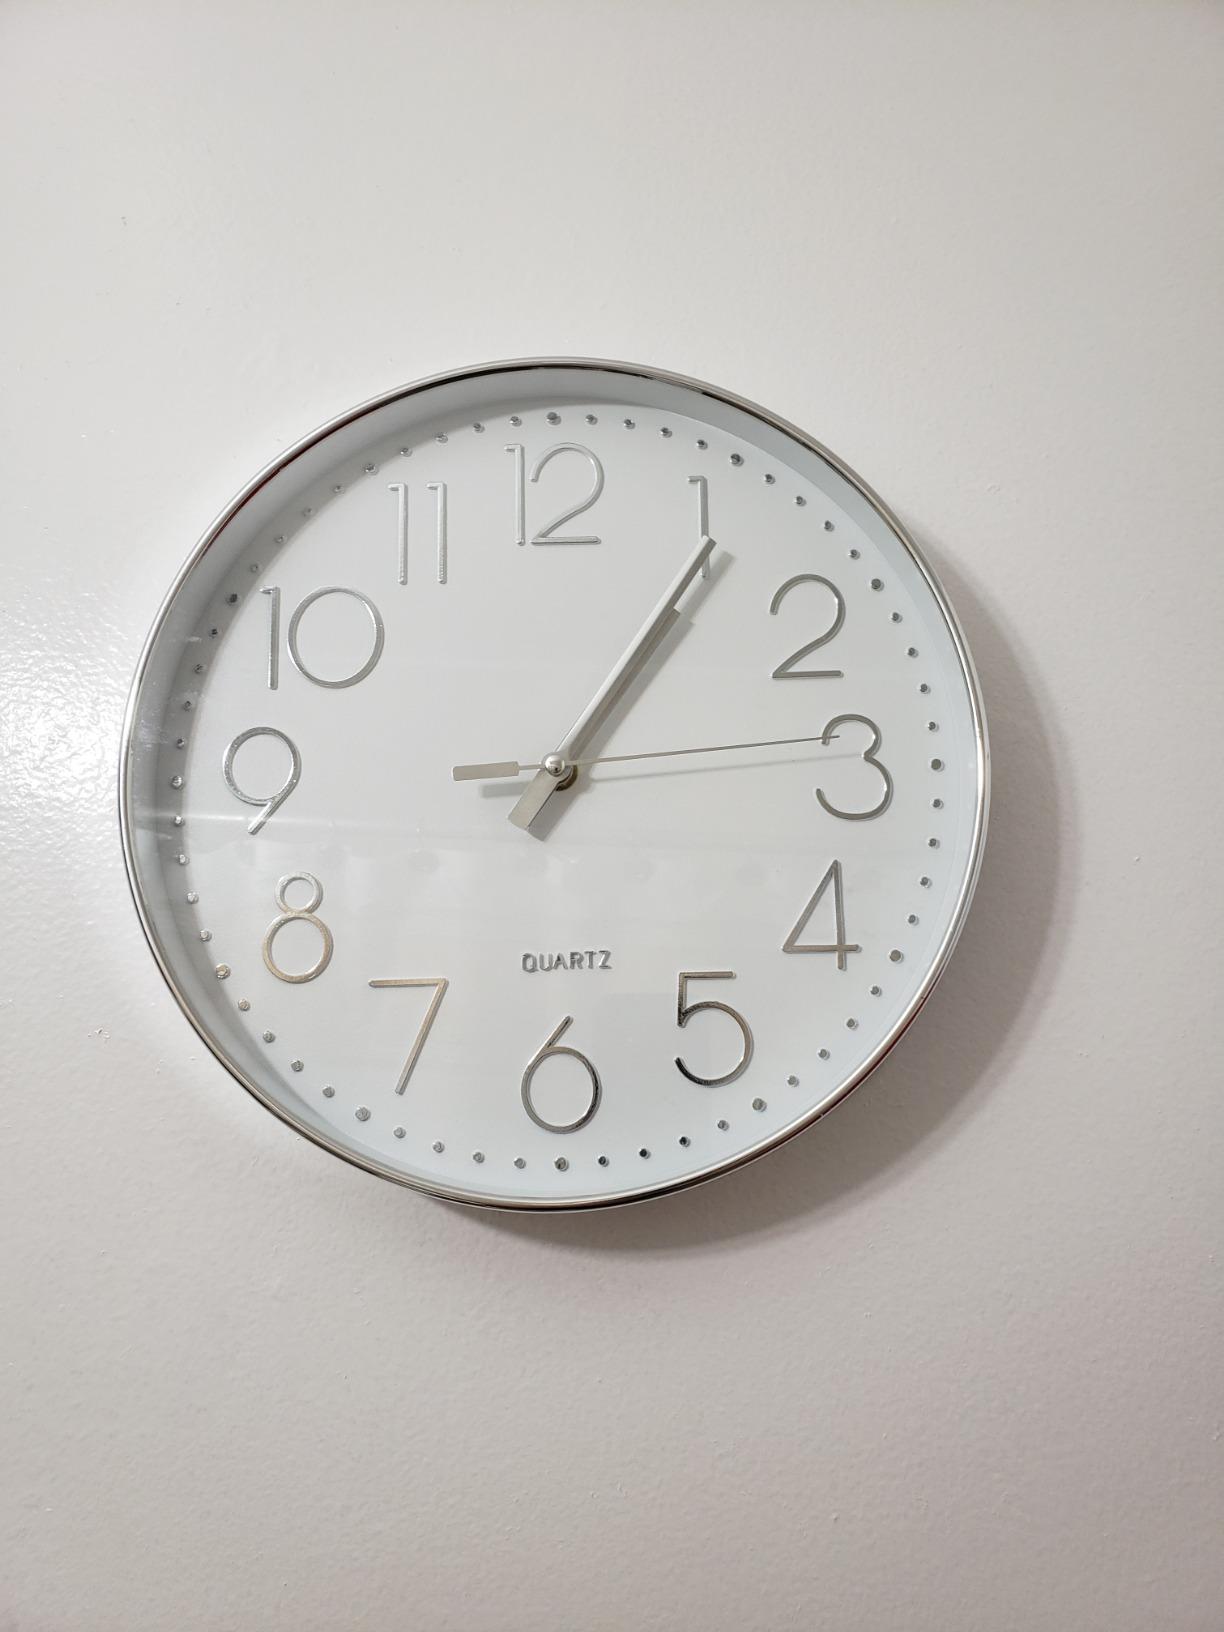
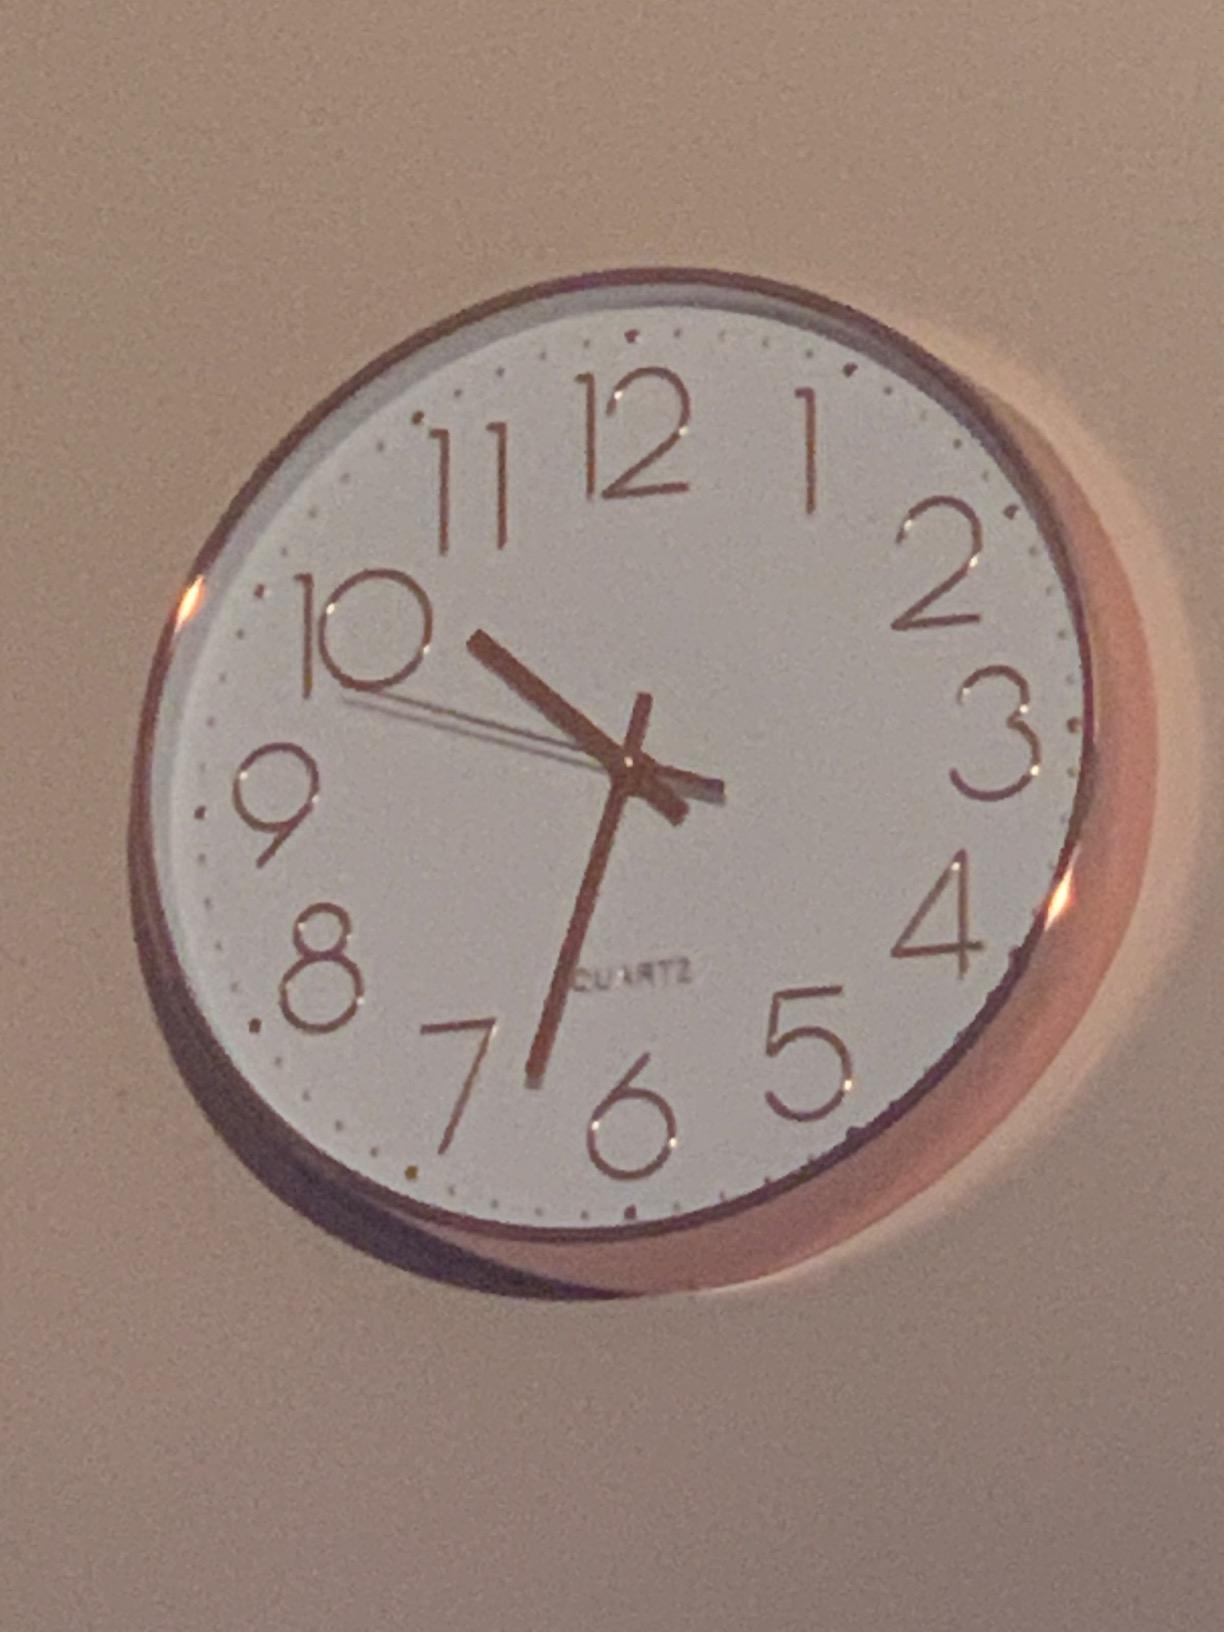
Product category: clock
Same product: no